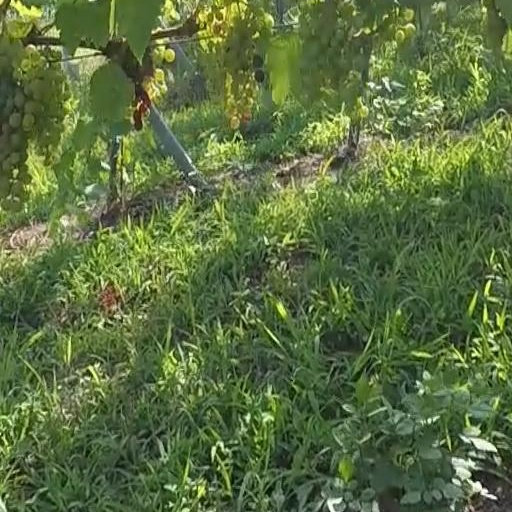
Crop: grape